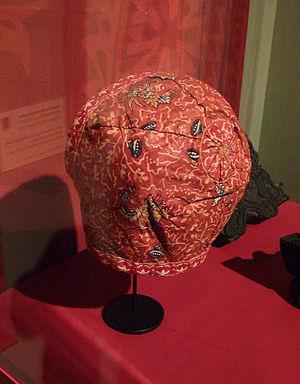
Béguin d'enfant en indienne rouge. Coton, Inde, Côte de Coromandel, 18e siècle. Musée de la Compagnie des Indes (Lorient)
Achille Béguin, caricaturiste et peintre français ;